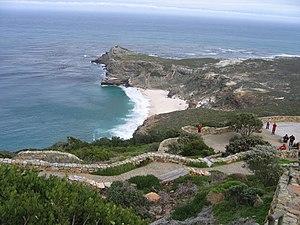
Un cap ou une pointe est une avancée des terres dans une étendue d'eau et constituant une proéminence du littoral. Le relief inverse au cap est la baie ou le golfe.
L'Ami commun, quatorzième et dernier roman achevé de Charles Dickens, a été publié par Chapman & Hall en vingt épisodes de feuilleton — comptant pour dix-neuf — en 1864 et 1865, avec des illustrations de Marcus Stone, puis en deux volumes en février et novembre 1865, enfin en un seul la même année. Situé dans le présent, il offre une description panoramique de la société anglaise, la troisième après La Maison d'Âpre-Vent et La Petite Dorrit. En cela, il se rapproche beaucoup plus de ces deux romans que de ses prédécesseurs immédiats, Le Conte de deux cités et Les Grandes Espérances.